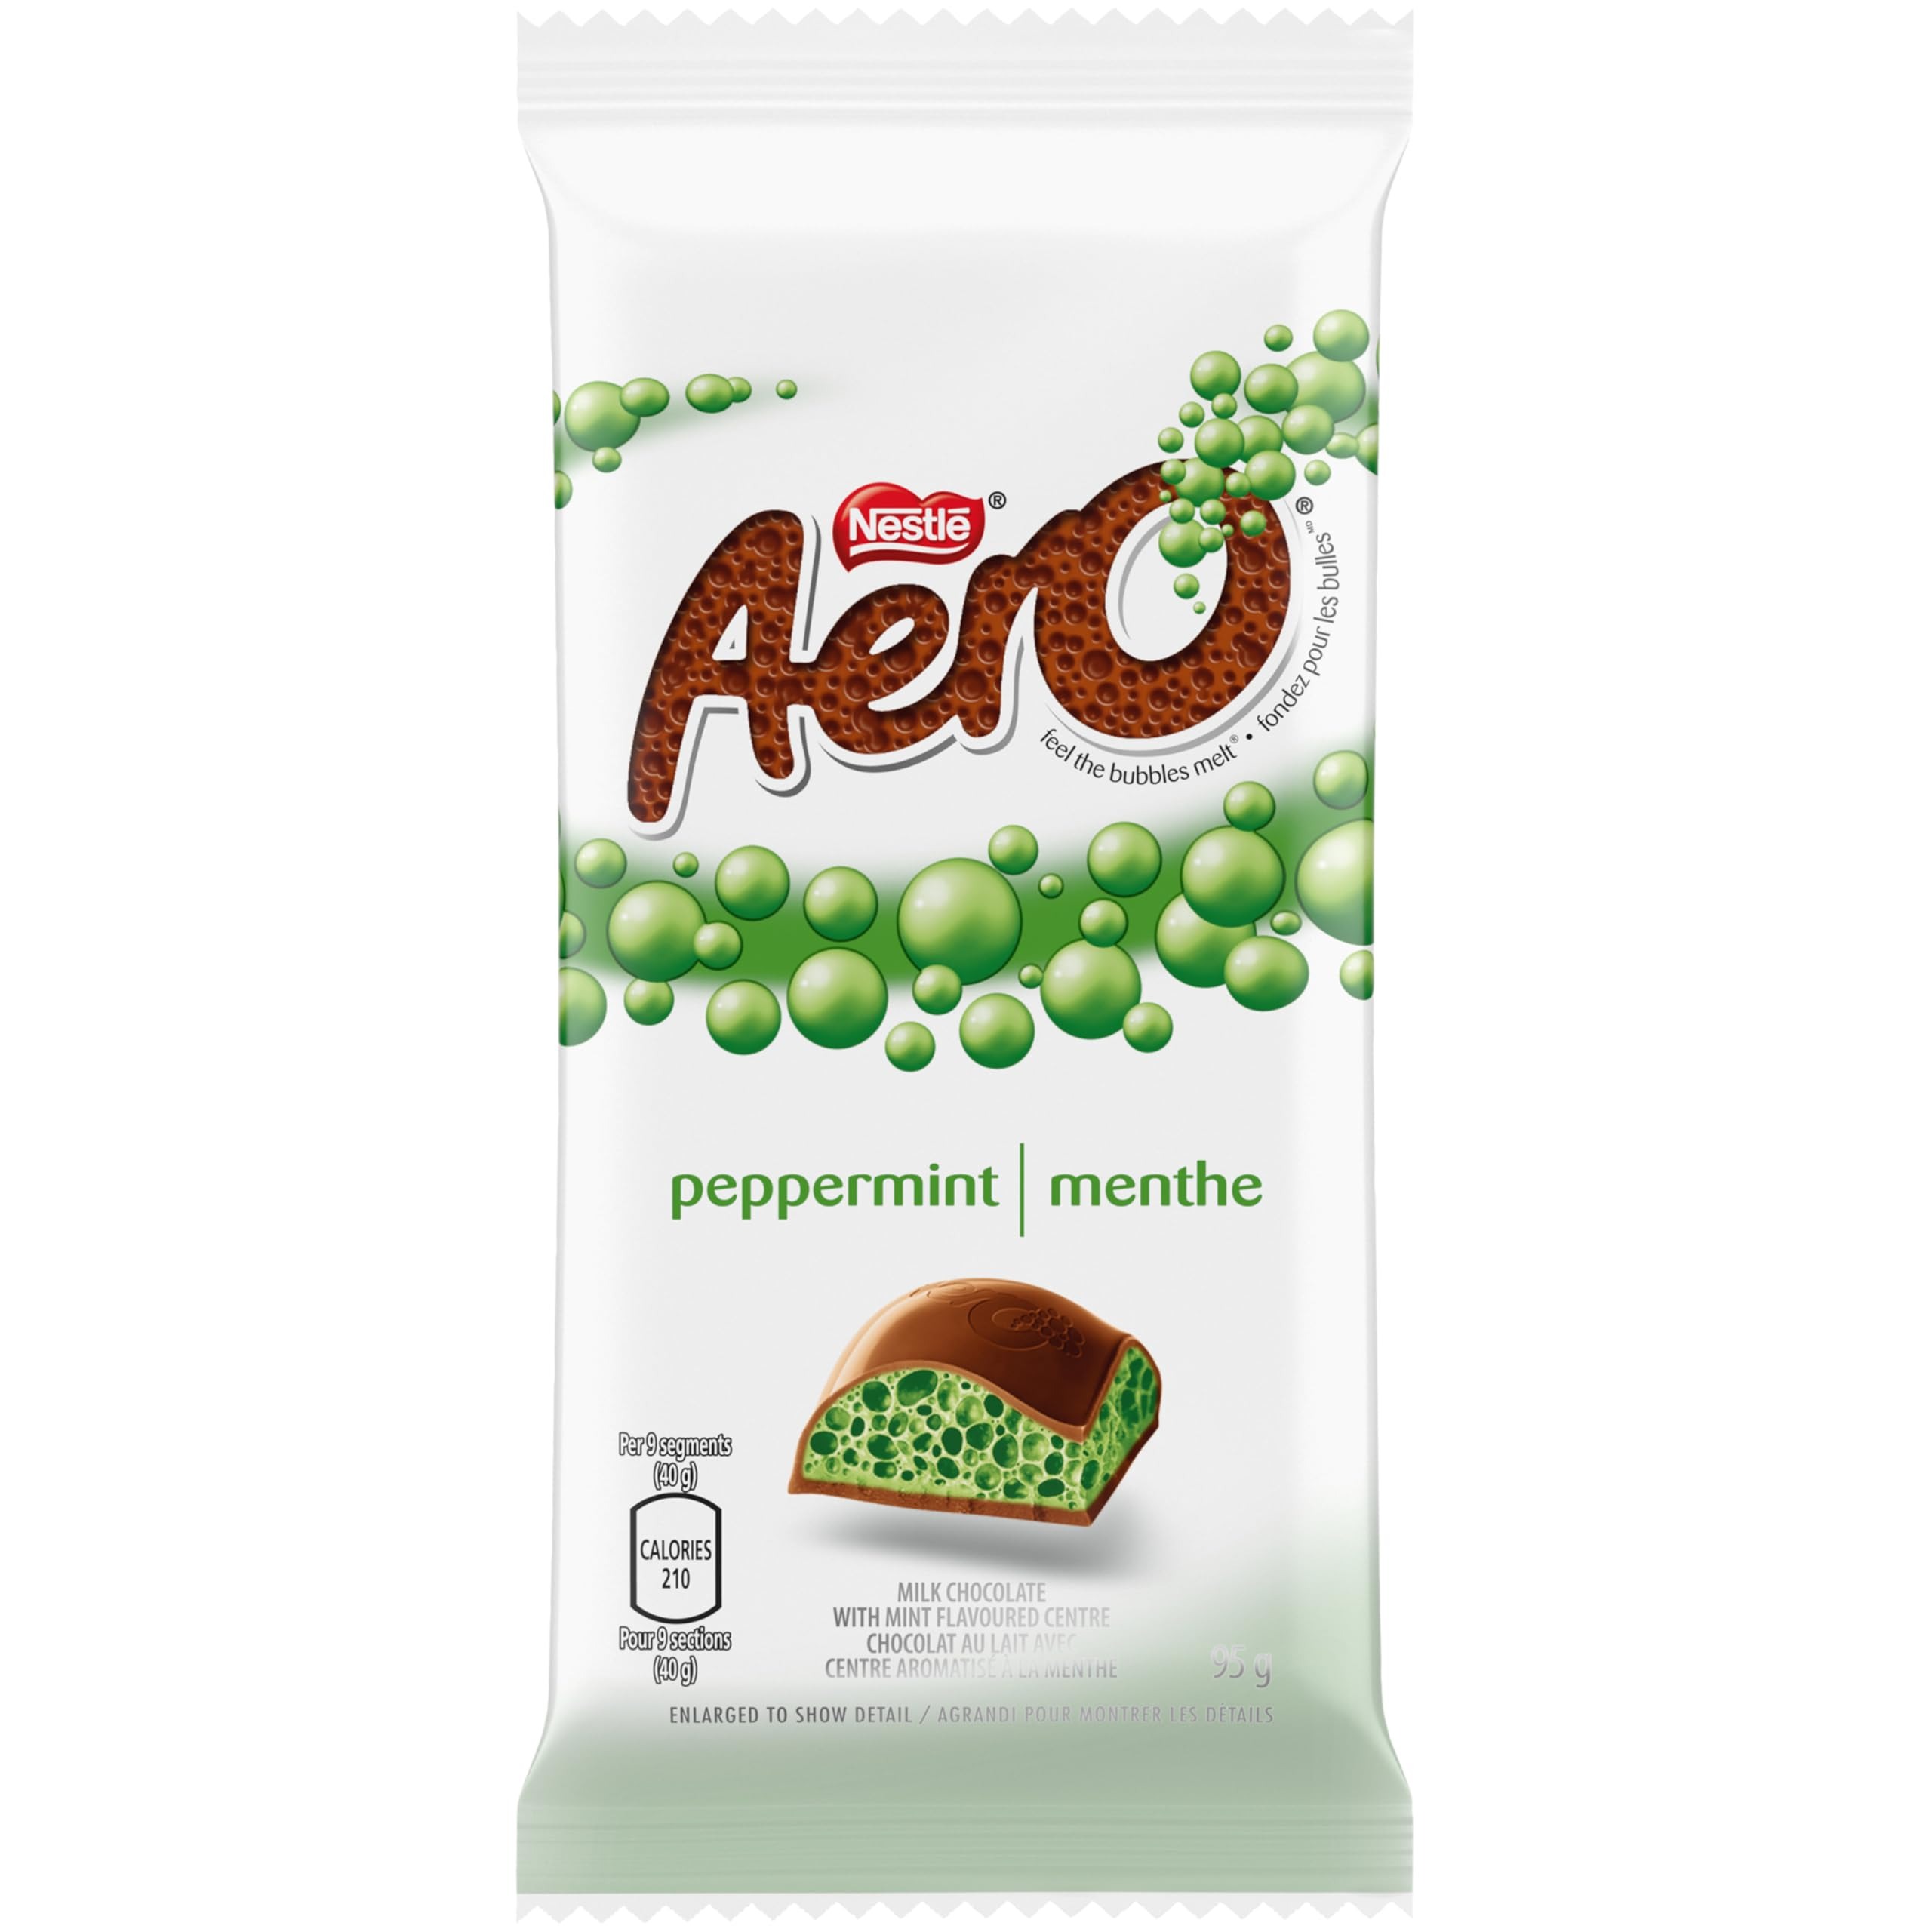
Item Name: AERO Dark Mint Chocolate Bar, 95g/3.35oz
Bullet Point 1: 70% dark chocolate shell and a mint-flavoured white chocolate centre.
Bullet Point 2: We purchase 100% Sustainably Sourced Cocoa certified by UTZ, as part of the NESTL COCOA PLAN. We work with UTZ and farmers to improve the quality of their products and strengthen their communities
Bullet Point 3: Easy to break off and share
Bullet Point 4: Made with natural flavours
Bullet Point 5: Imported from Canada
Product Description: Savor the ness of AERO Dark Mint Chocolate (95 g). Made with 70% dark chocolate mint-flavoured white chocolate centre, this and invigorating treat is a next-level way to FEEL THE BUBBLES MELT. 70% dark chocolate shell and a mint-flavoured white chocolate centre. We purchase 100% Sustainably Sourced Cocoa certified by UTZ, as part of the NESTL COCOA PLAN. We work with UTZ and farmers to improve the quality of their products and strengthen their communities. Easy to break off and share. Made with natural flavours. Imported from Canada
Value: 3.351
Unit: Ounce

Price: 14.94